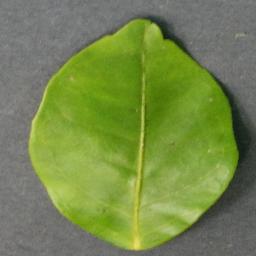
Label: Orange___Haunglongbing_(Citrus_greening)